Dosa
Also known as:
ar - Arabic: دوسا
bn - Bangla: ধোসা
da - Danish: Dosa
de - German: Dosa
en-simple - Simple English: Dosa
es - Spanish: Dosa
fa - Persian: دوسا
fr - French: Dosa
gu - Gujarati: ઢોસા
he - Hebrew: דוסה
hi - Hindi: दोसा
hy - Armenian: Դոսա
id - Indonesian: Dosa
io - Ido: Dosa
it - Italian: Dosa
ja - Japanese: ドーサ
jv - Javanese: Dosa
ka - Georgian: დოსა
kn - Kannada: ದೋಸೆ
ko - Korean: 도사
mai - Maithili: रवा दोसा
ml - Malayalam: ദോശ
mr - Marathi: डोसा
ms - Malay: Tosai
my - Burmese: တိုရှည်
nb - Norwegian Bokmål: Dosa
ne - Nepali: डोसा
nl - Dutch: Dosa
pa - Punjabi: ਡੋਸਾ
pl - Polish: Dosa
ru - Russian: Доса
ta - Tamil: தோசை
te - Telugu: దోసె
th - Thai: โดซา
uk - Ukrainian: Доса
ur - Urdu: دوسا
vi - Vietnamese: Dosa
zh - Chinese: 多薩
Category: pancake, crepe (rice pancake, bean pancake)
Cuisine: Indian
Associated cuisines: Indian
Area: Tamil Nadu, Andhra Pradesh, Karnataka, Kerala, Telangana
Countries: India
Region: Southern Asia

The dish is a thin, savoury crepe made from a fermented batter of ground black gram and rice. They are served hot, often with chutney and sambar (a lentil-based vegetable stew).

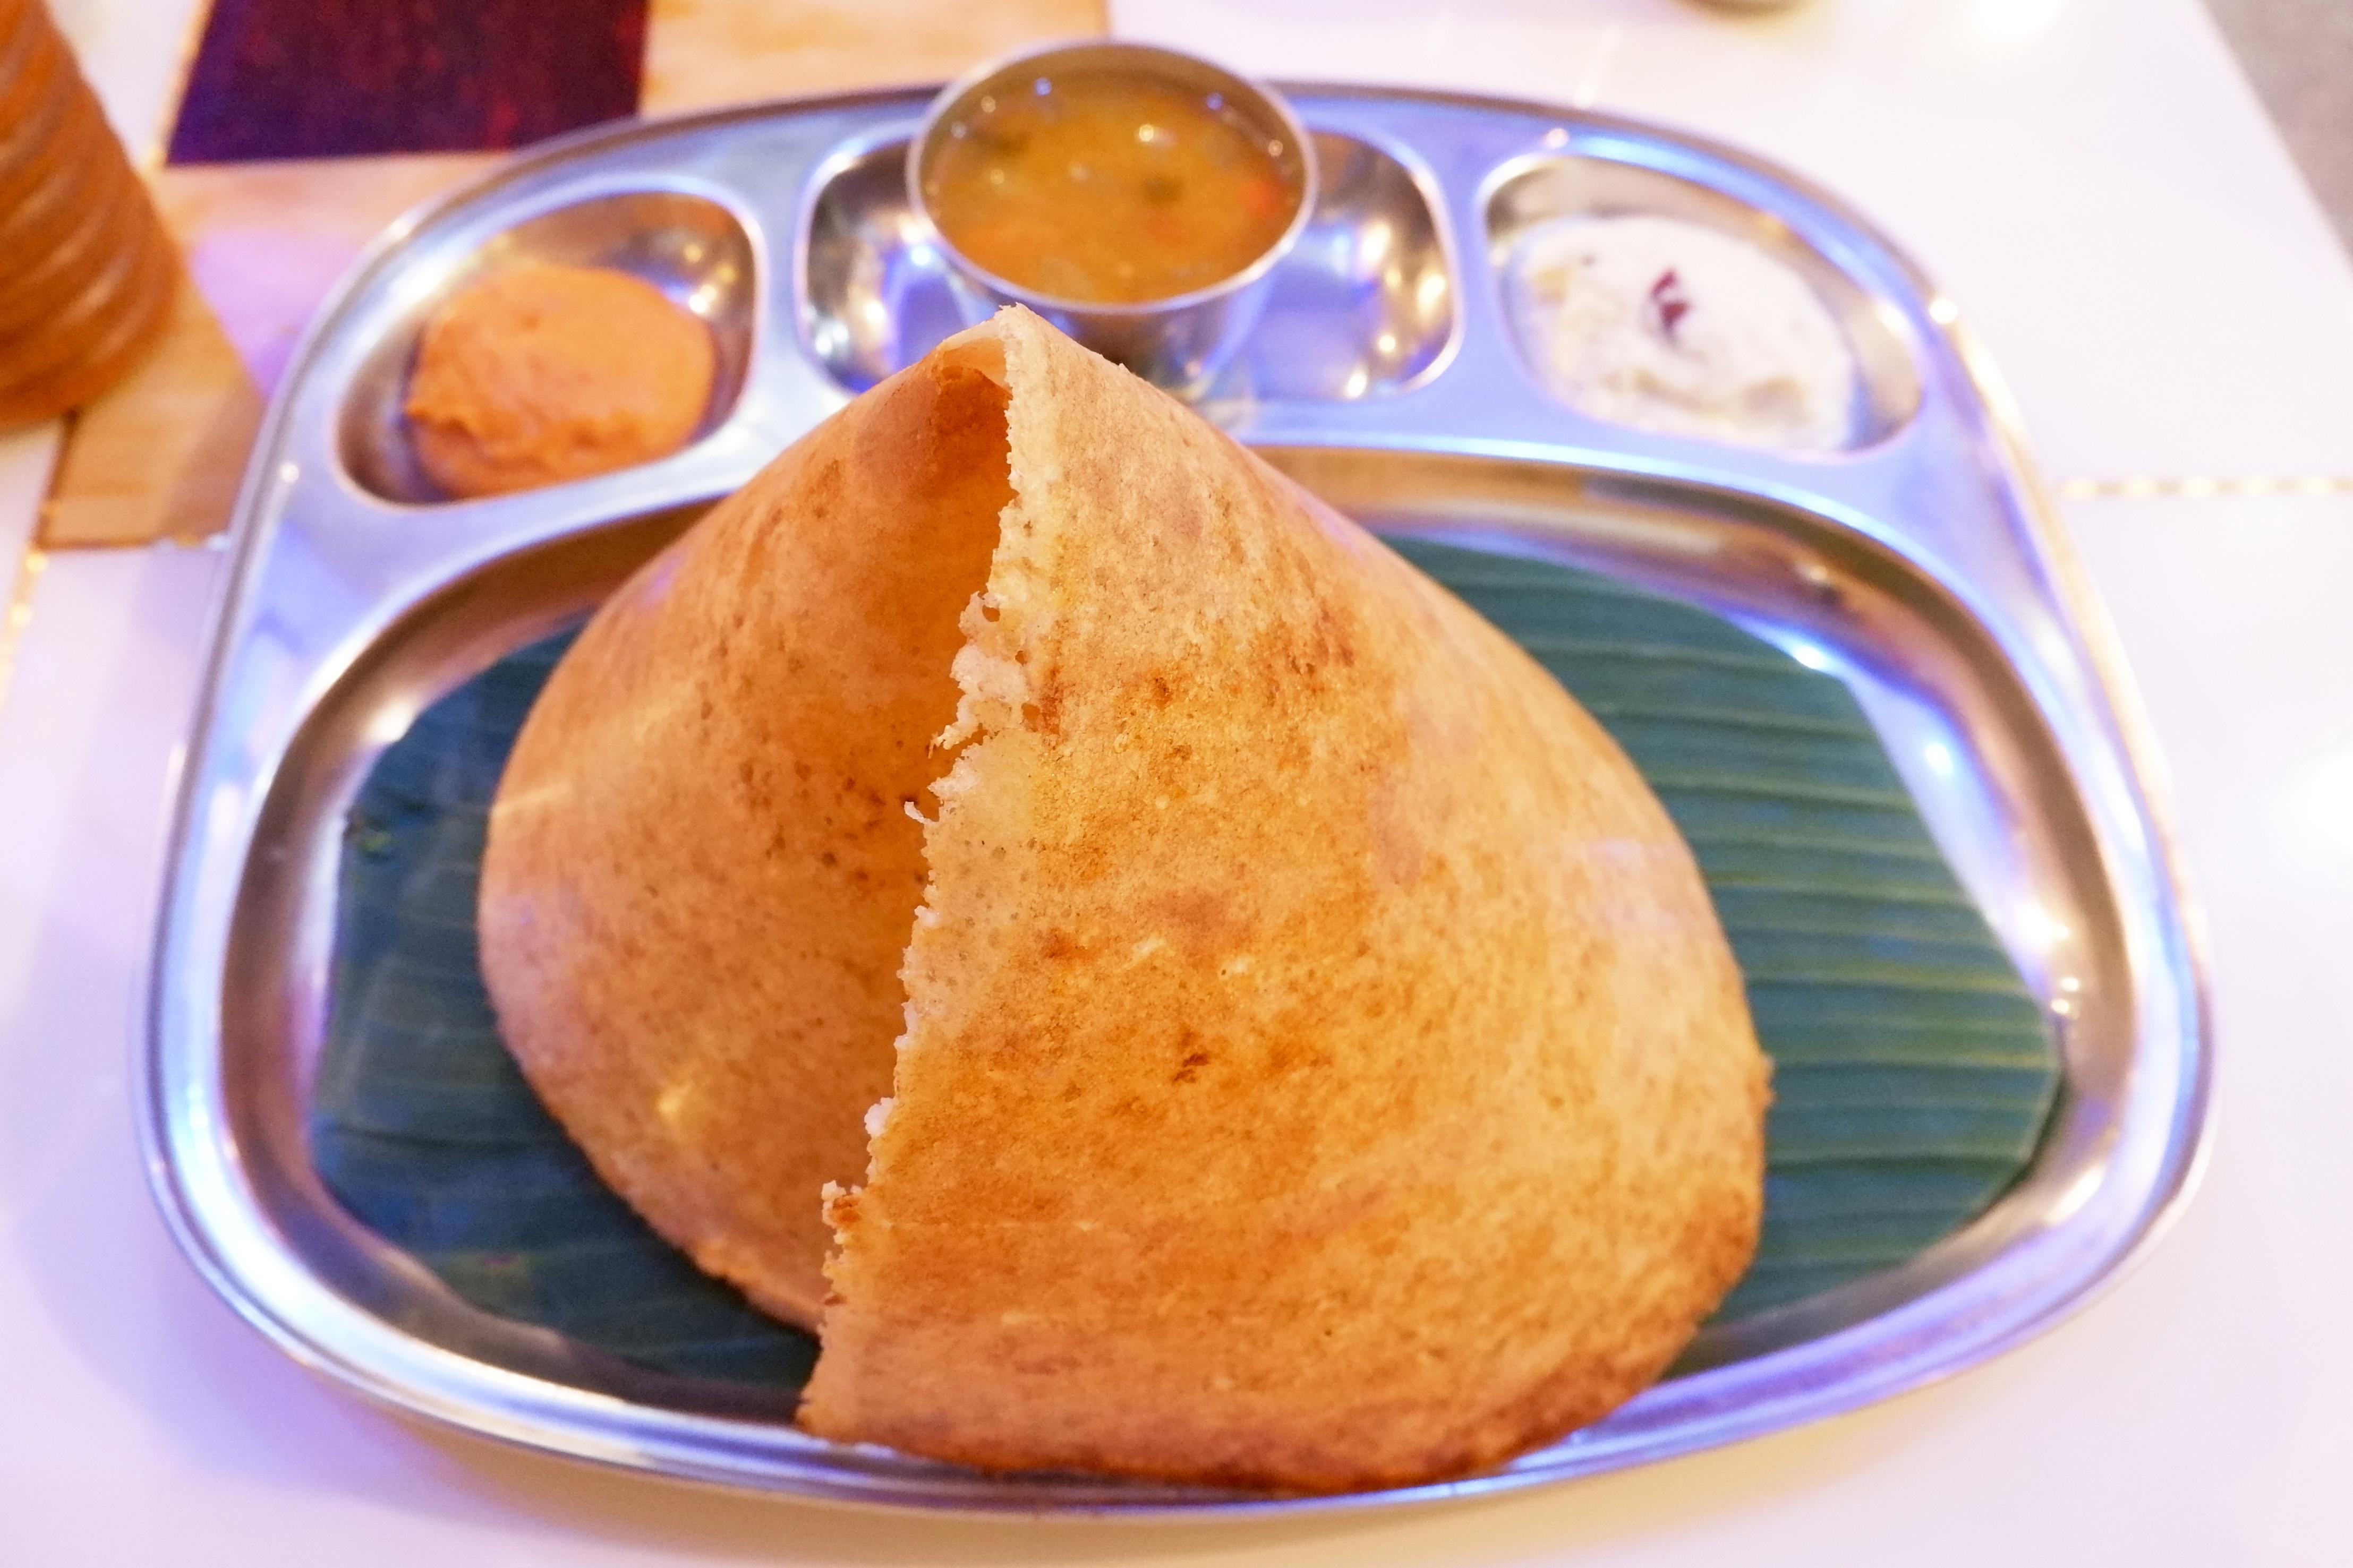
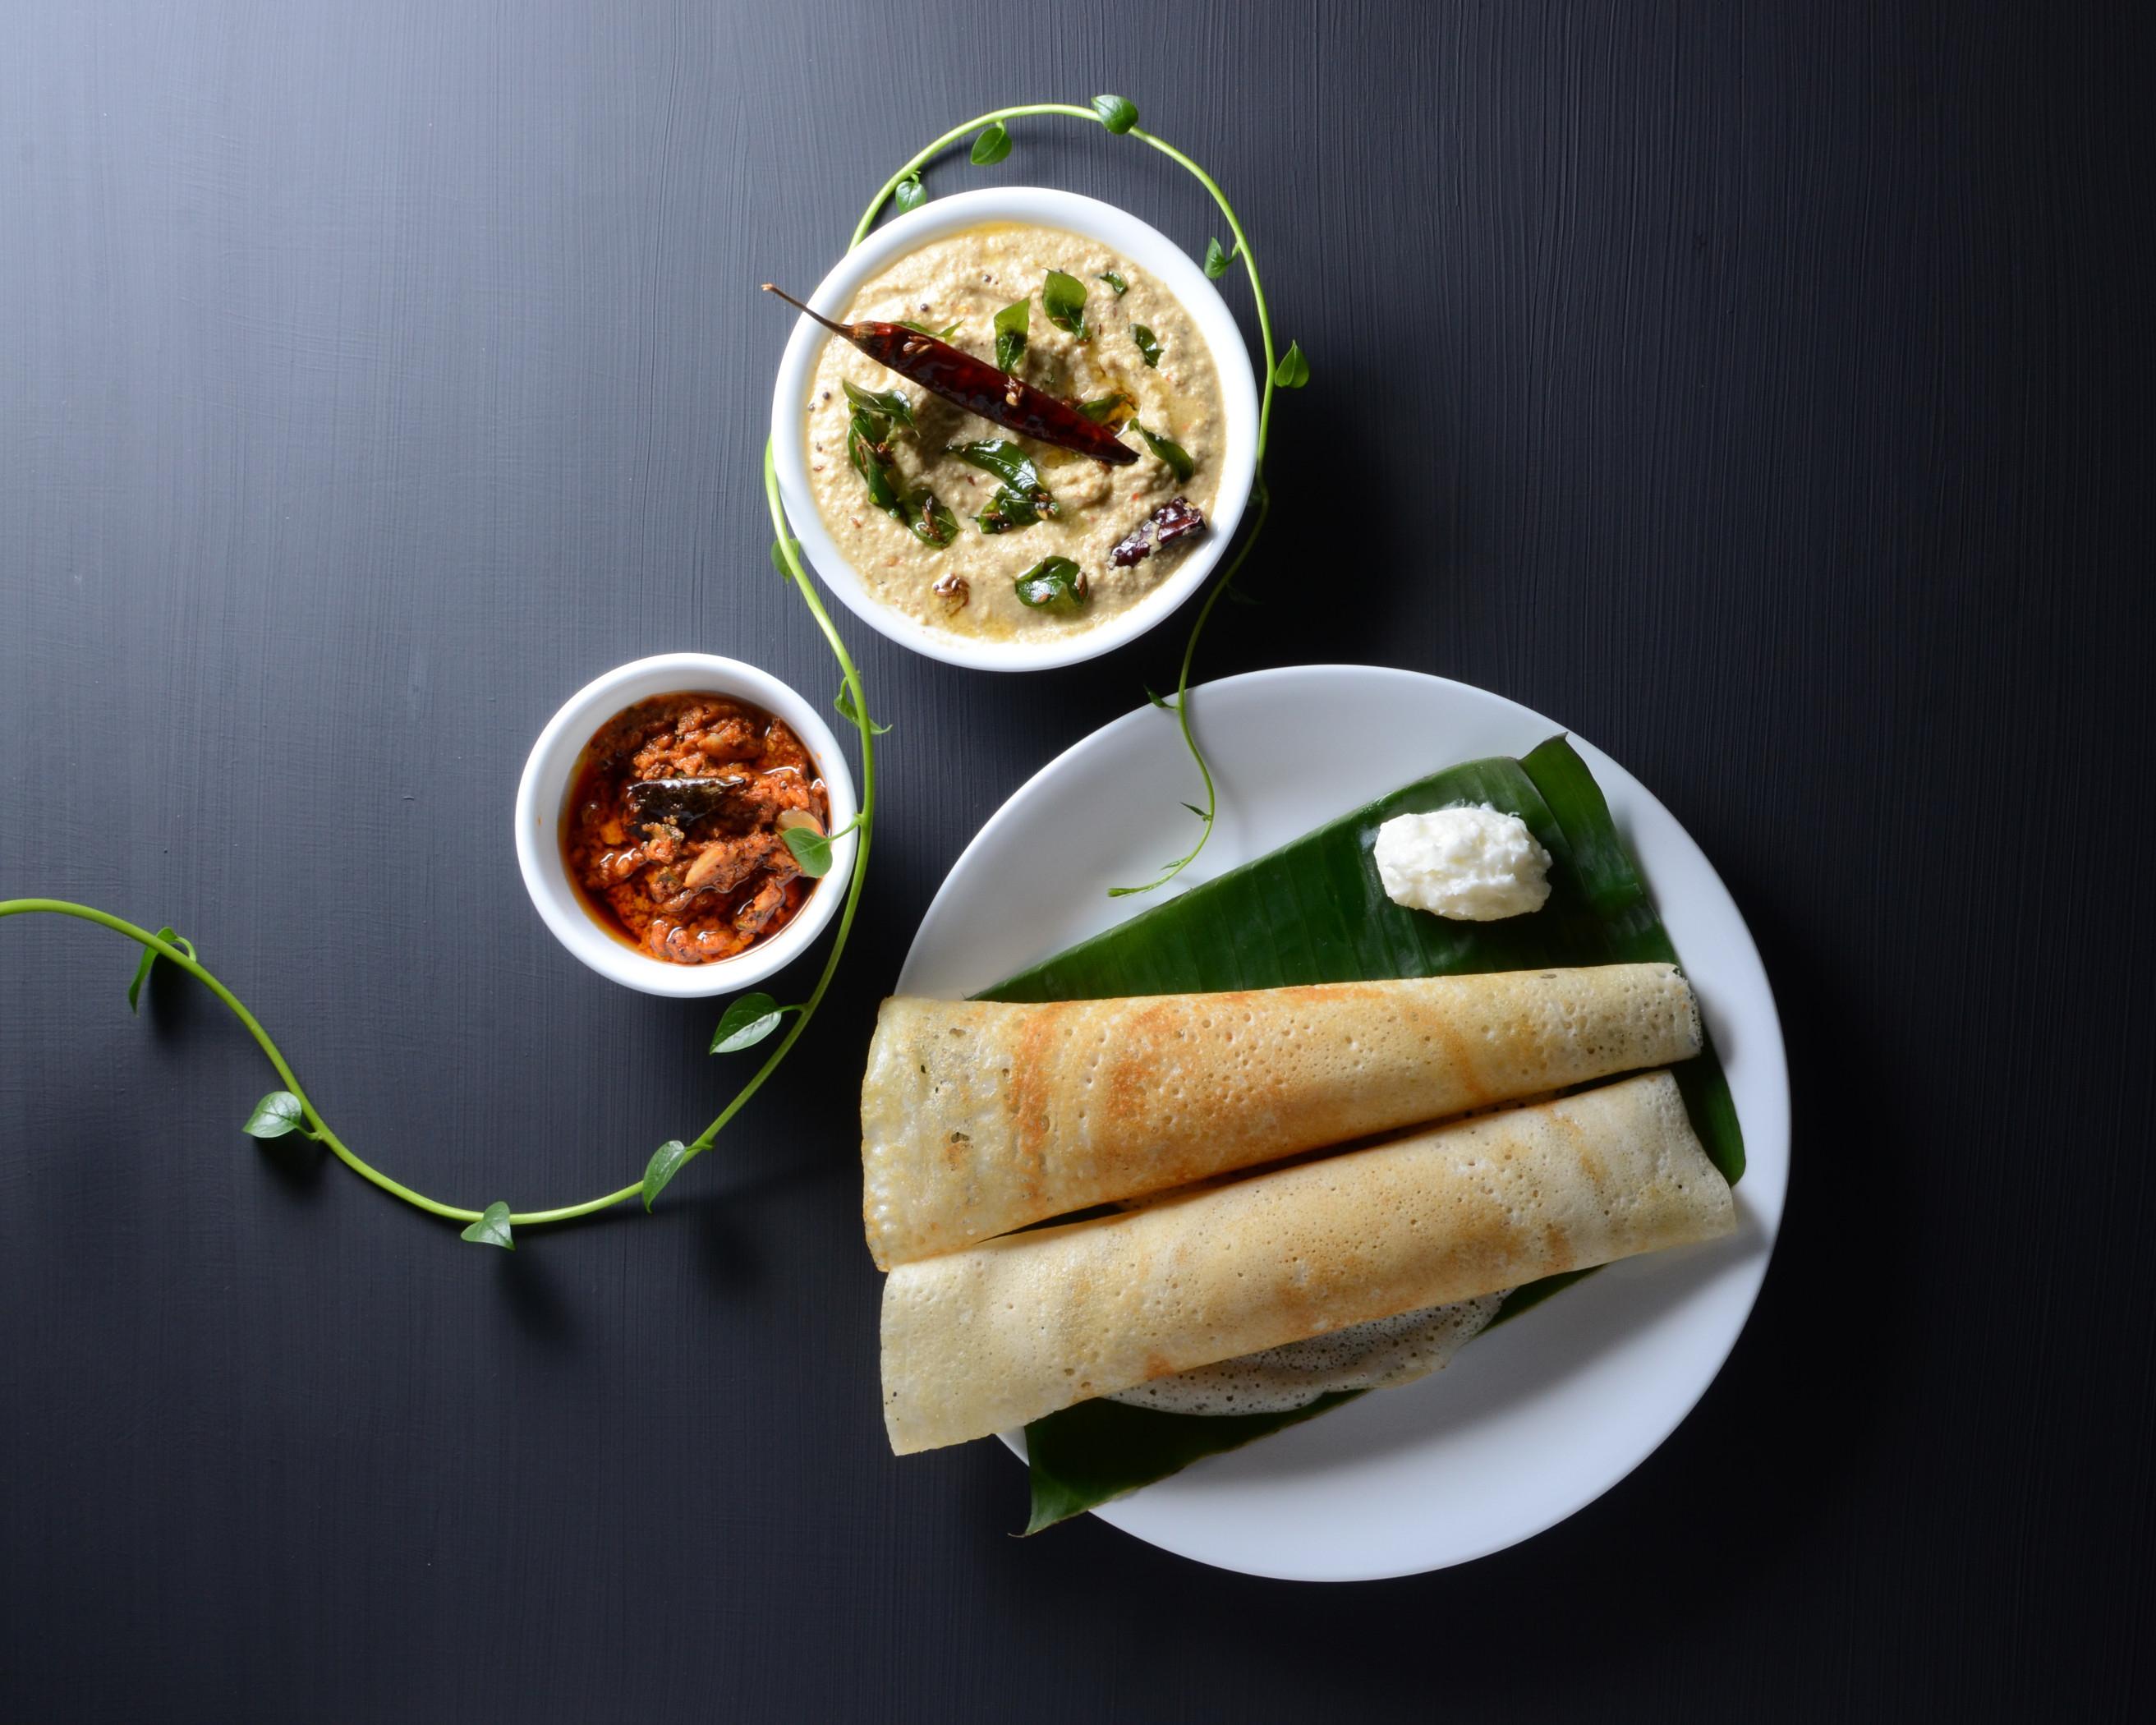
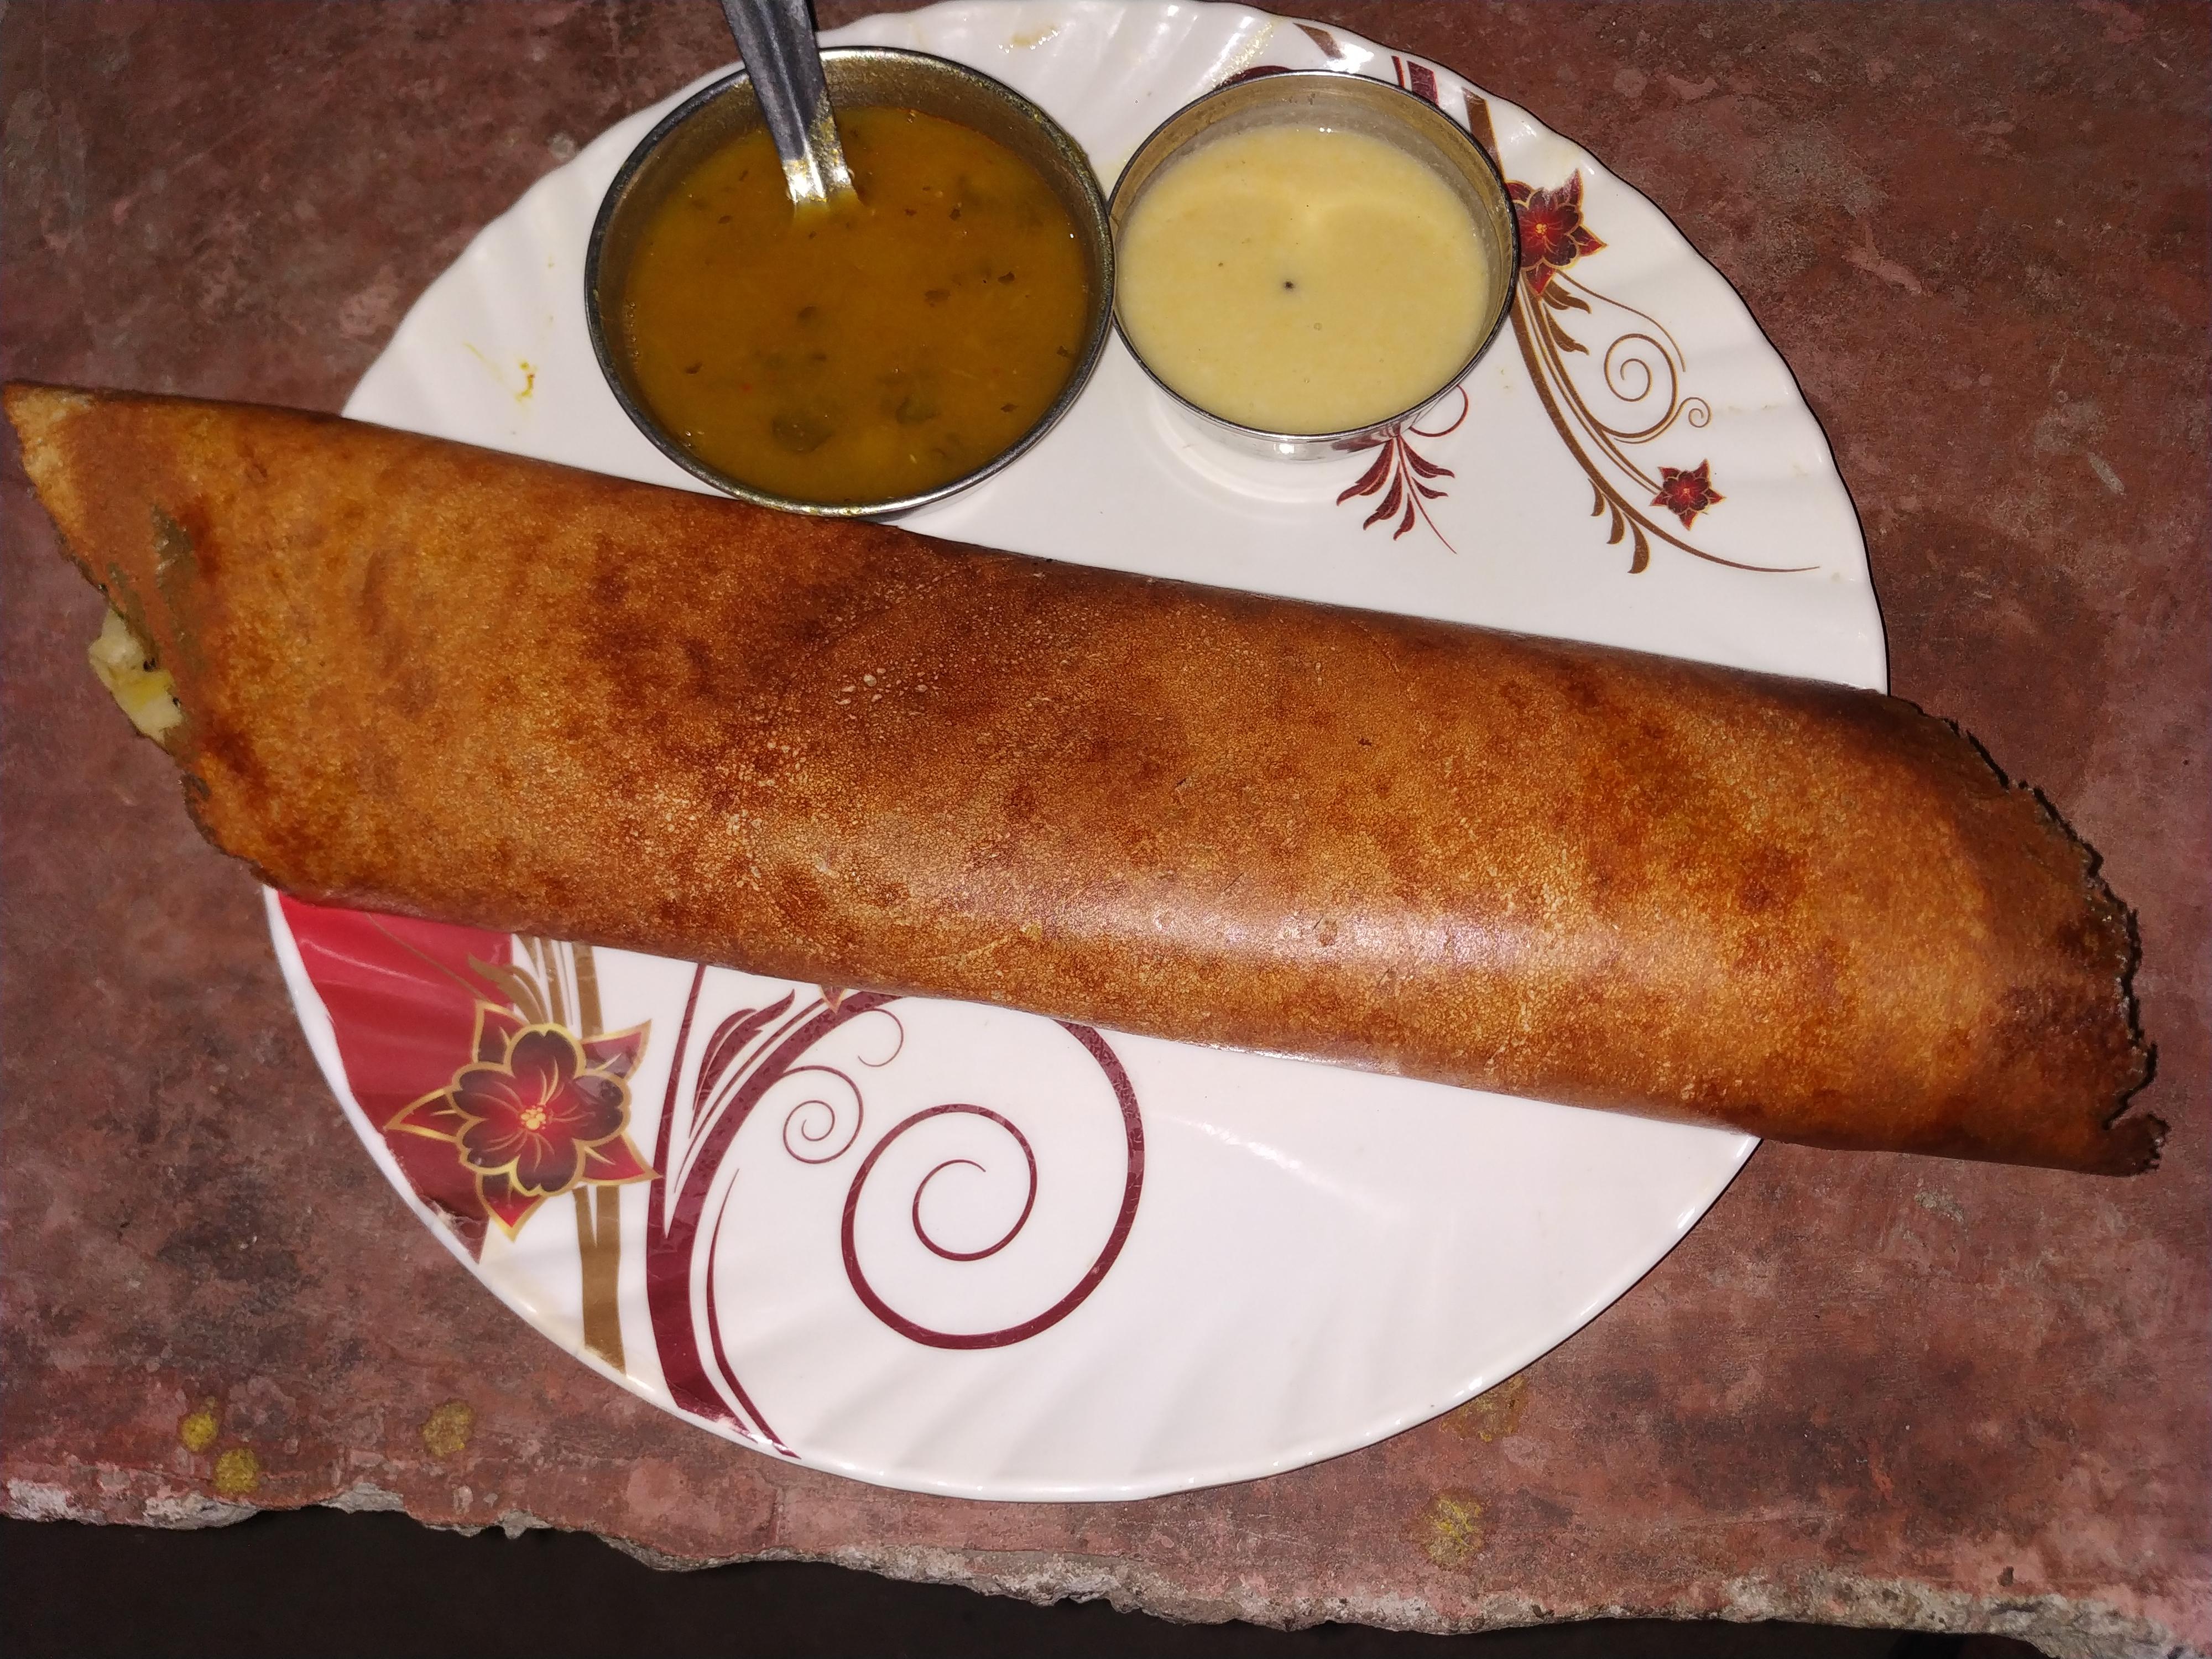
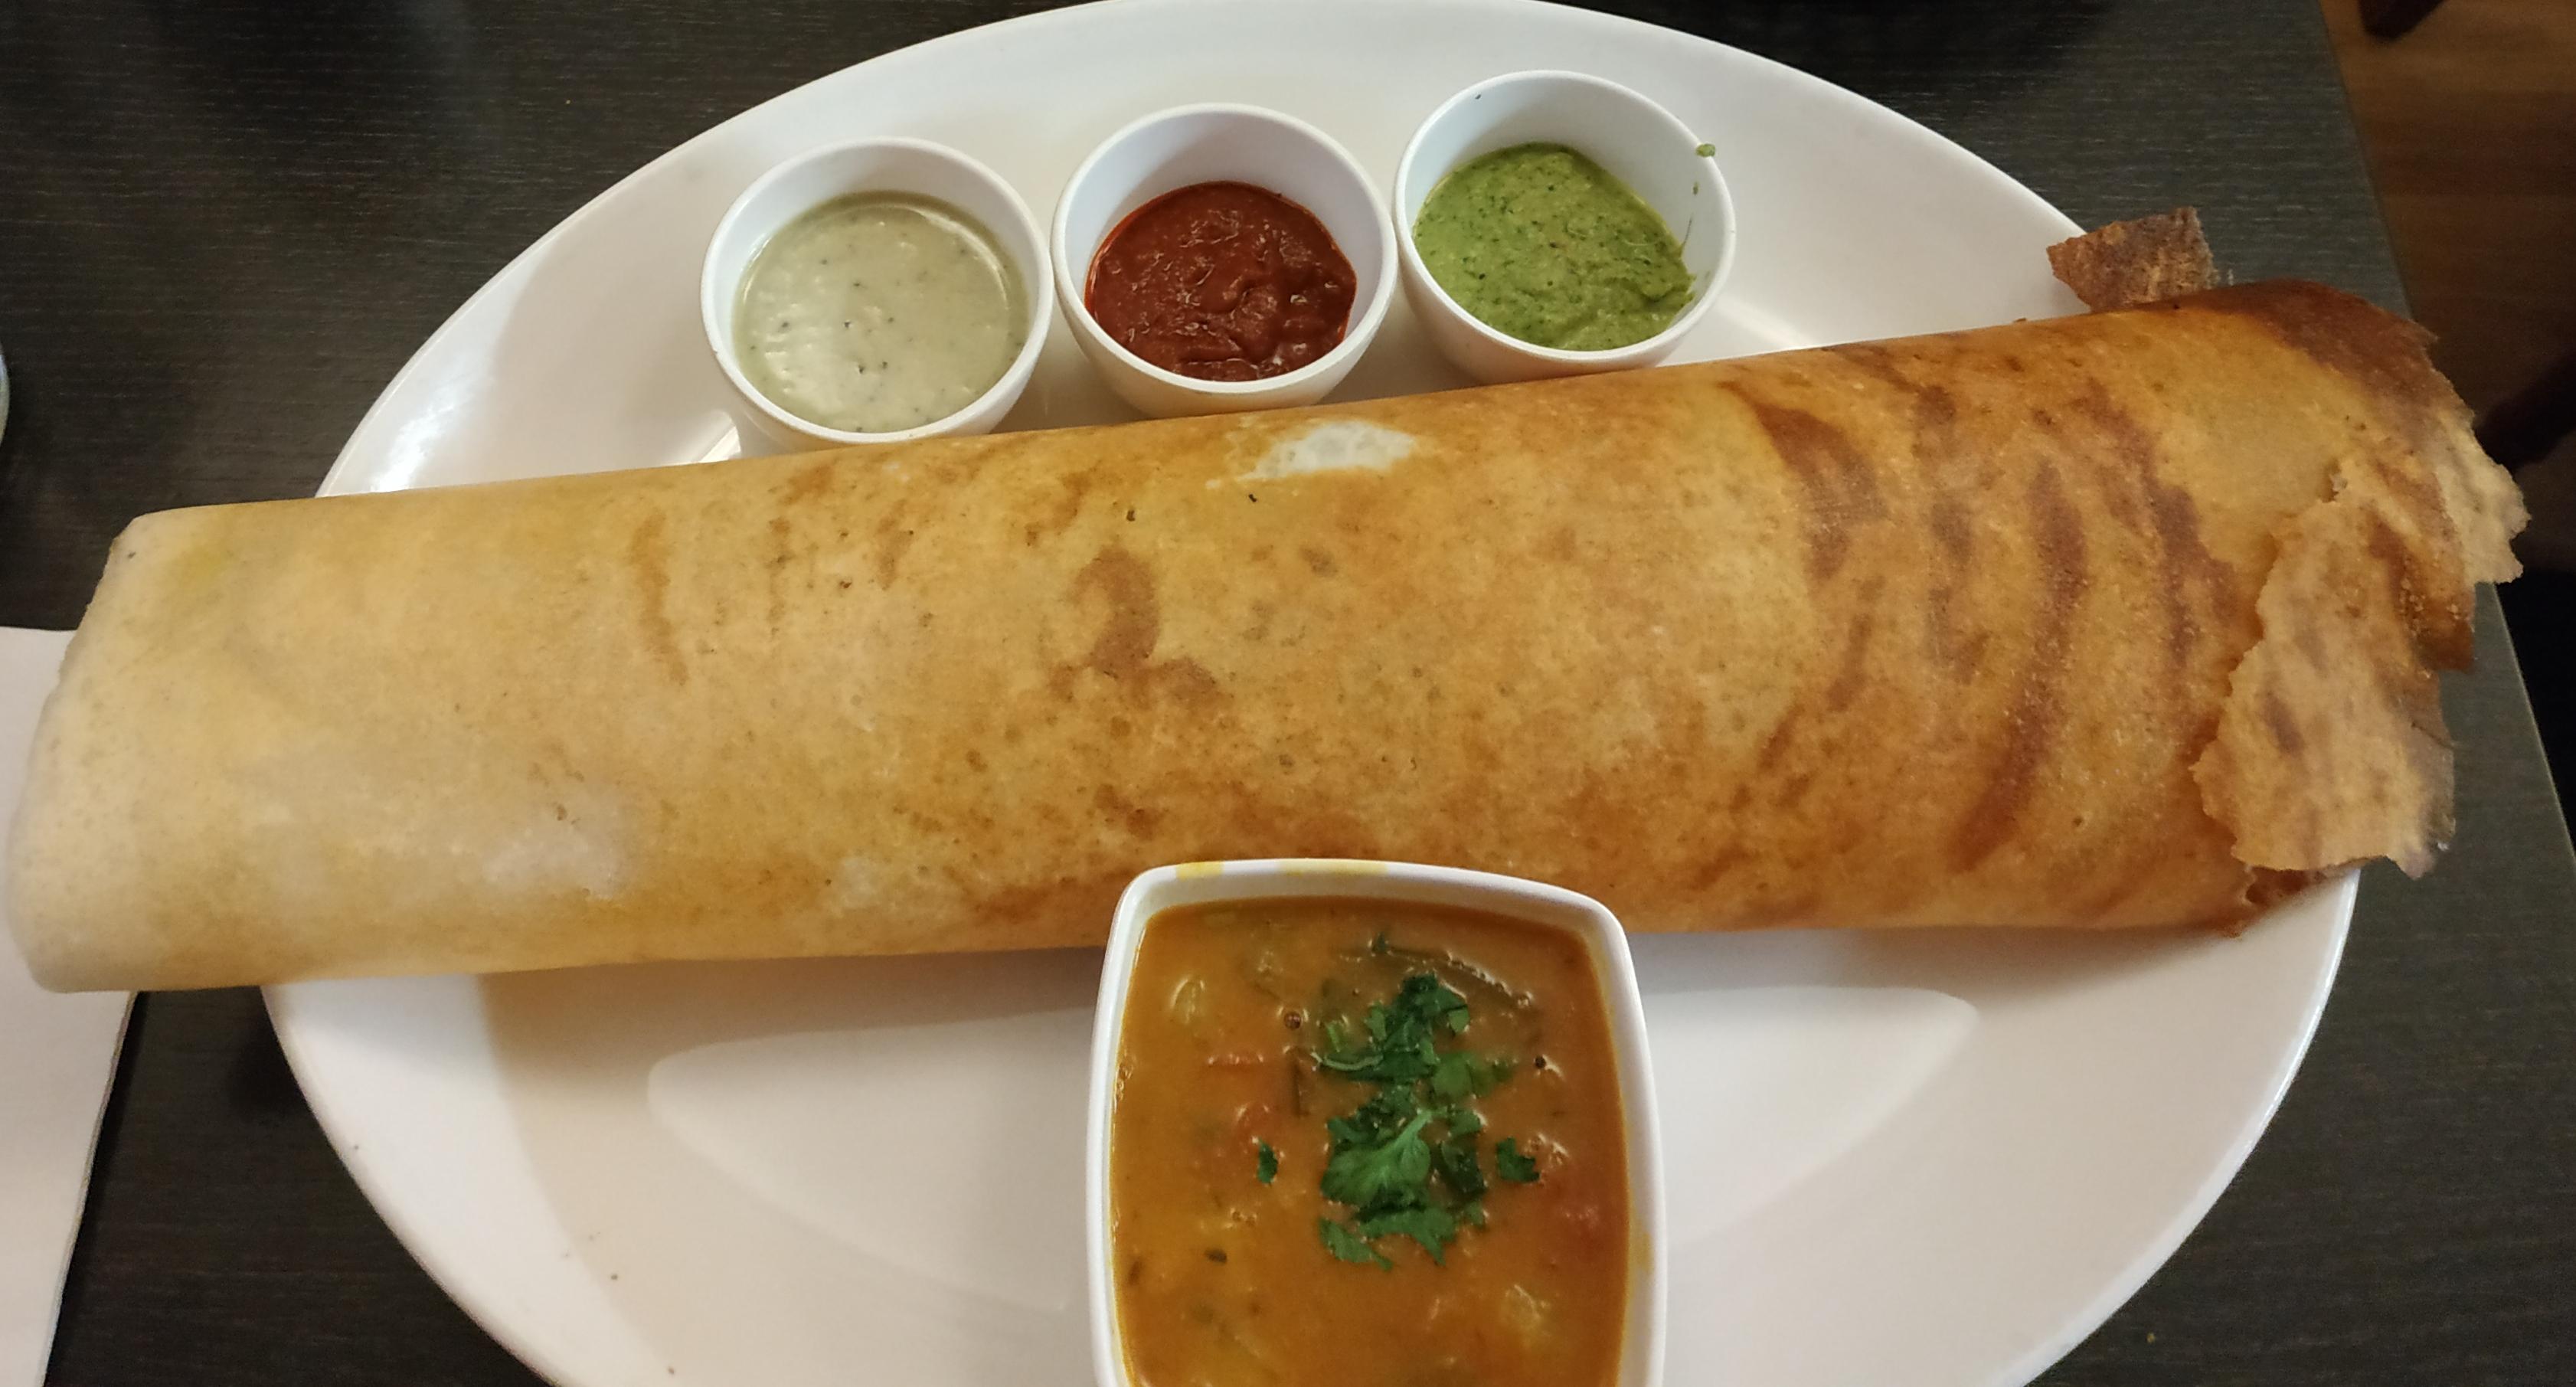
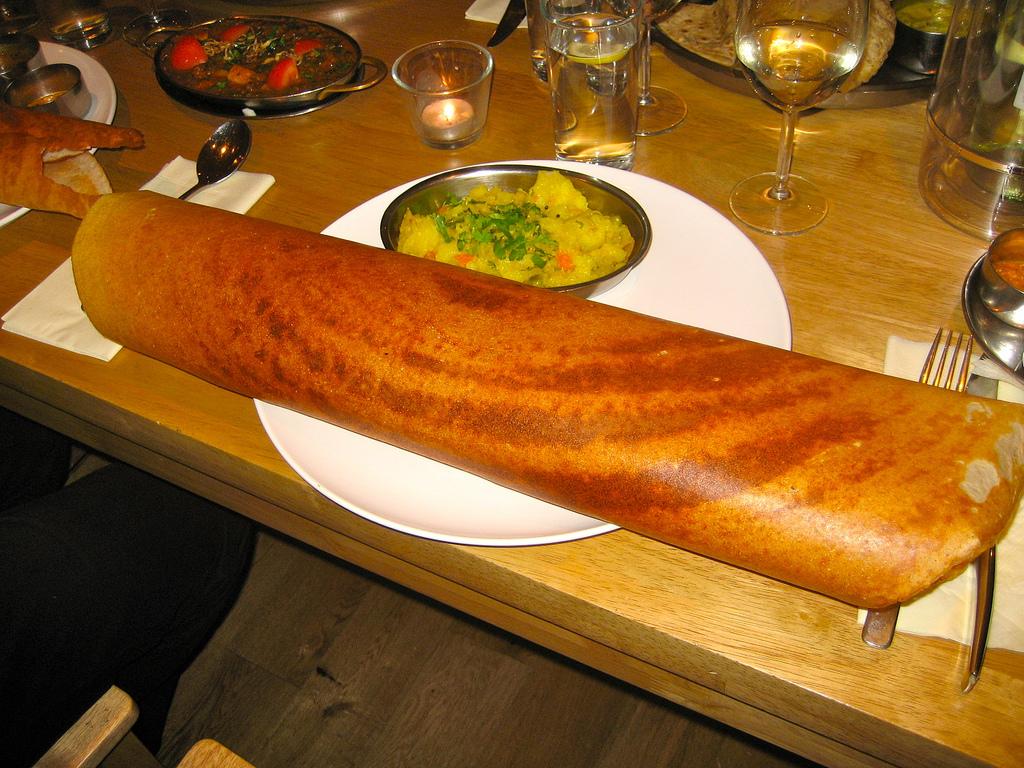